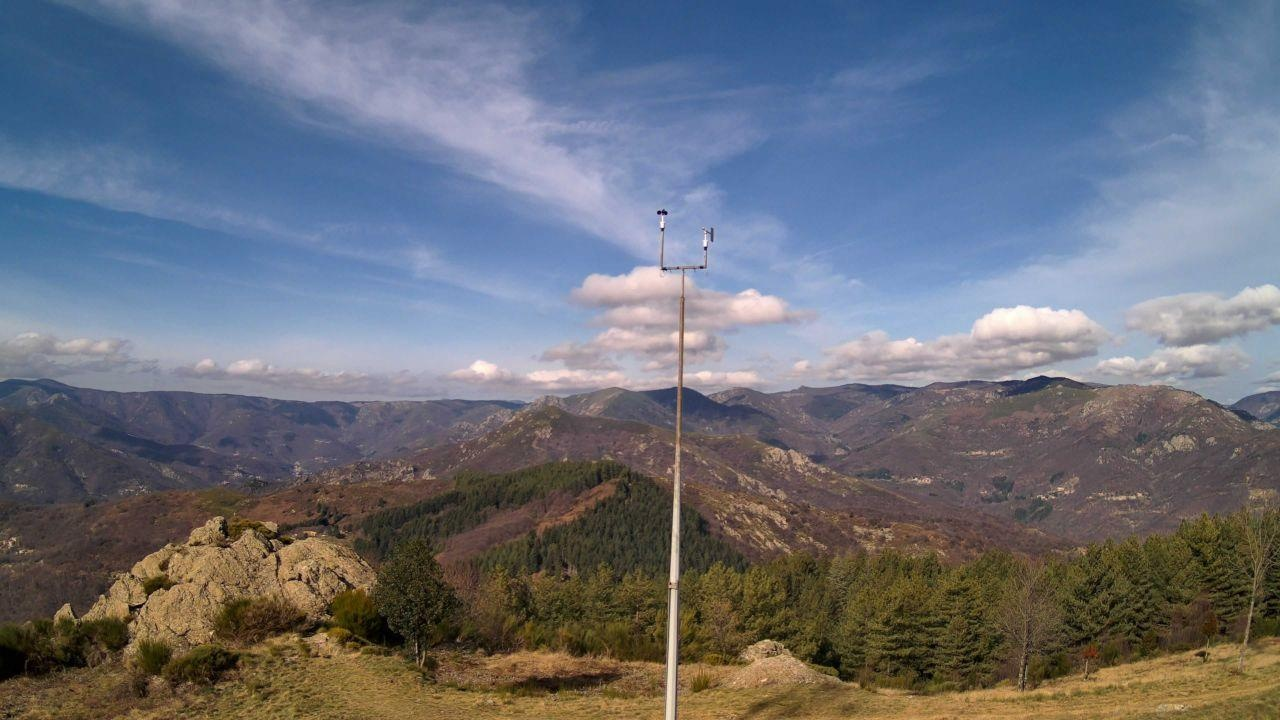
Fire: no
Smoke: no